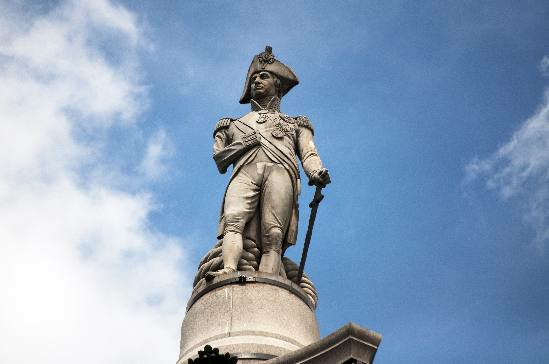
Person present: No